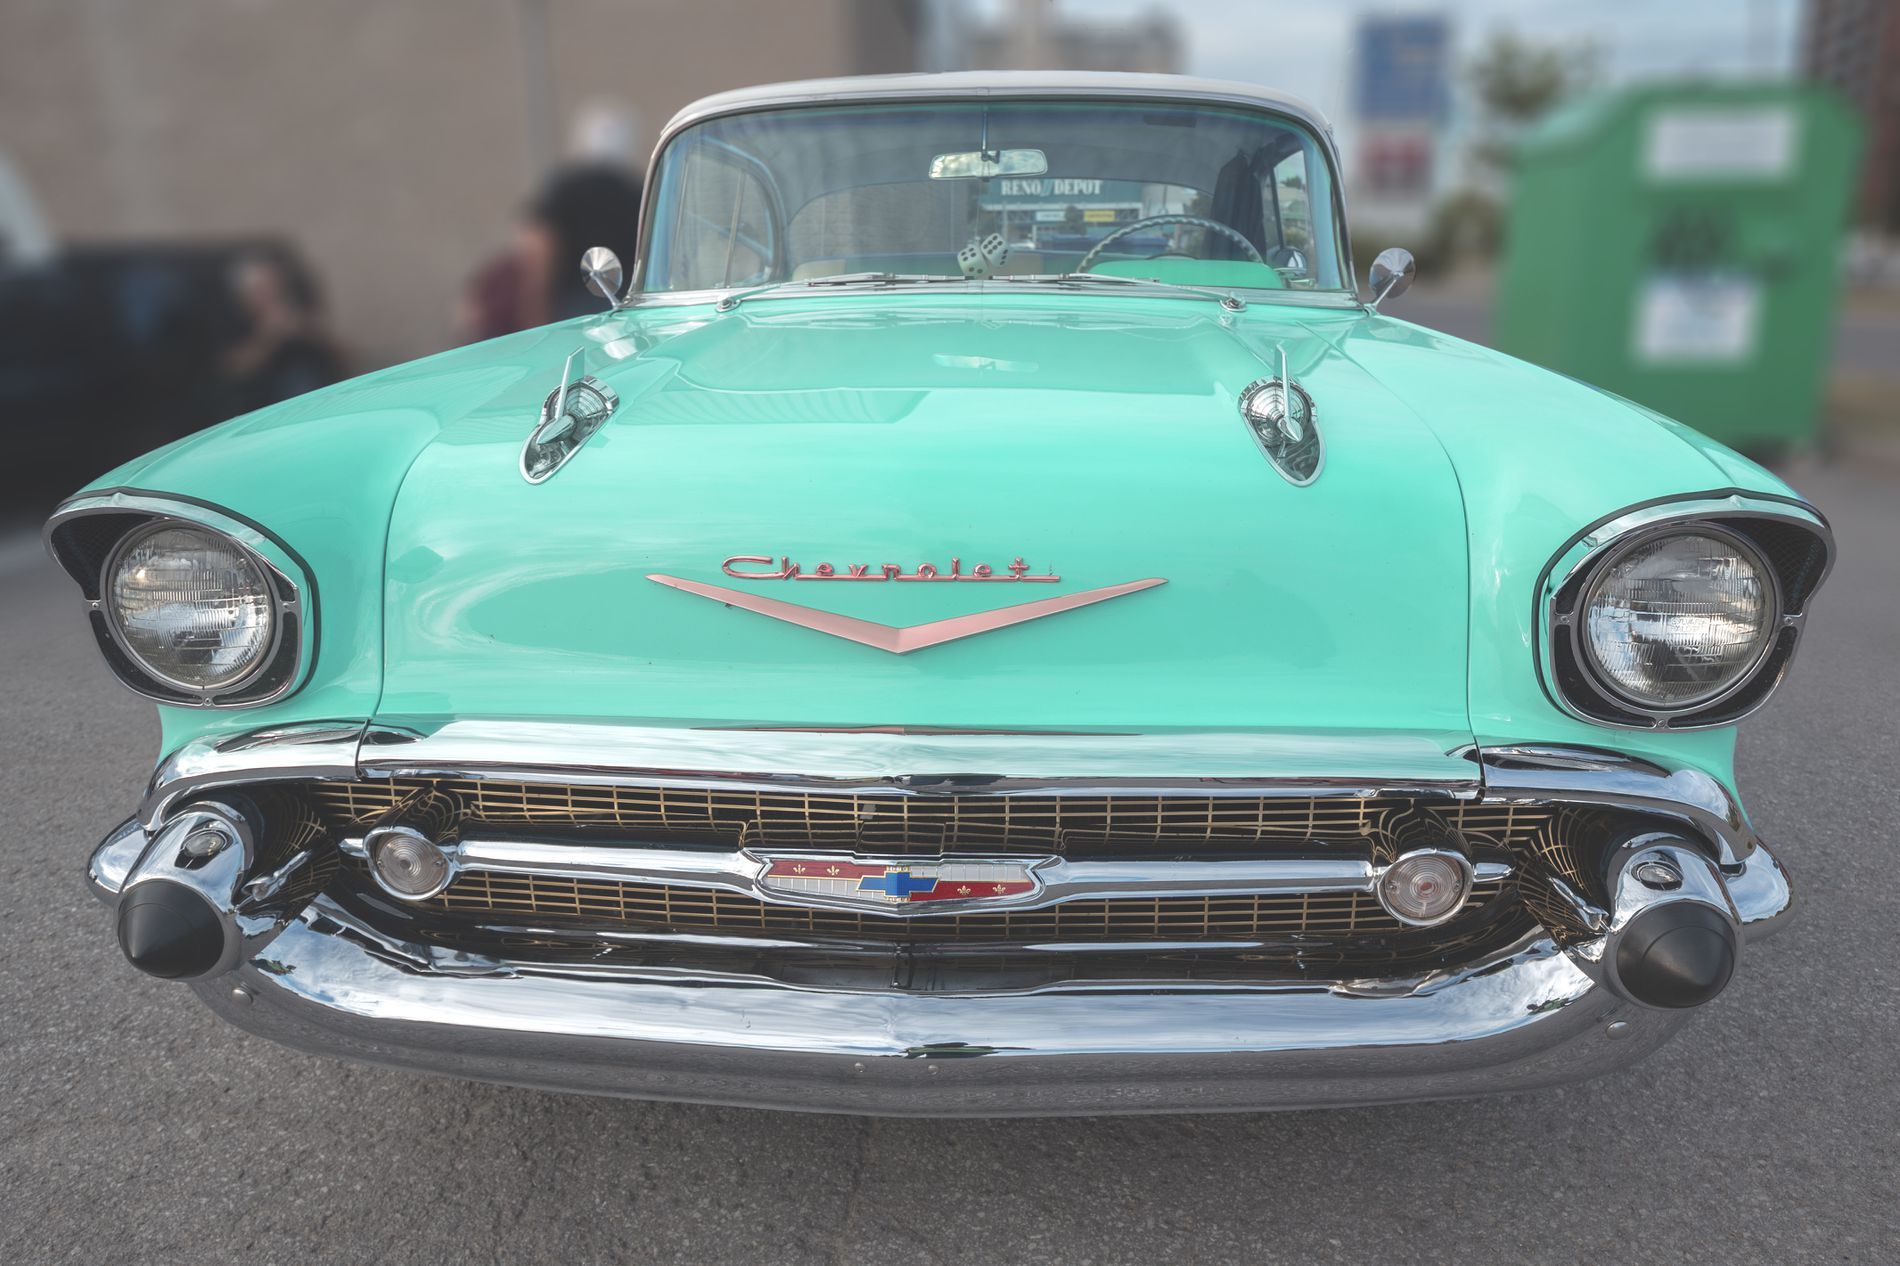
Elegance of automobiles
The image shows a mint-green Chevrolet Bel Air, an American vintage car that is symbolic of the 1950s. Its vintage appearance, gleaming chrome accessories, and symbolic front grille with the Chevrolet logo are elements that transform it into a visual masterpiece.
A low-angle close-up shot shows the image freezes the nostalgia and elegance of old American automobiles, likely taken at a vintage car show or city street where automobile enthusiasts gather.
Labels: Car, Transportation, Vehicle, Machine, Wheel, Bumper, Headlight, Person, Antique Car, Windshield, Street, Blurred background
Camera: Canon Canon EOS 6D
Lens: EF16-35mm f/4L IS USM, Canon EF 16-35mm f/4L IS USM
Aperture: F4.5
Exposure: 1/250 sec
ISO: 100
Focal length: 20.0 mm